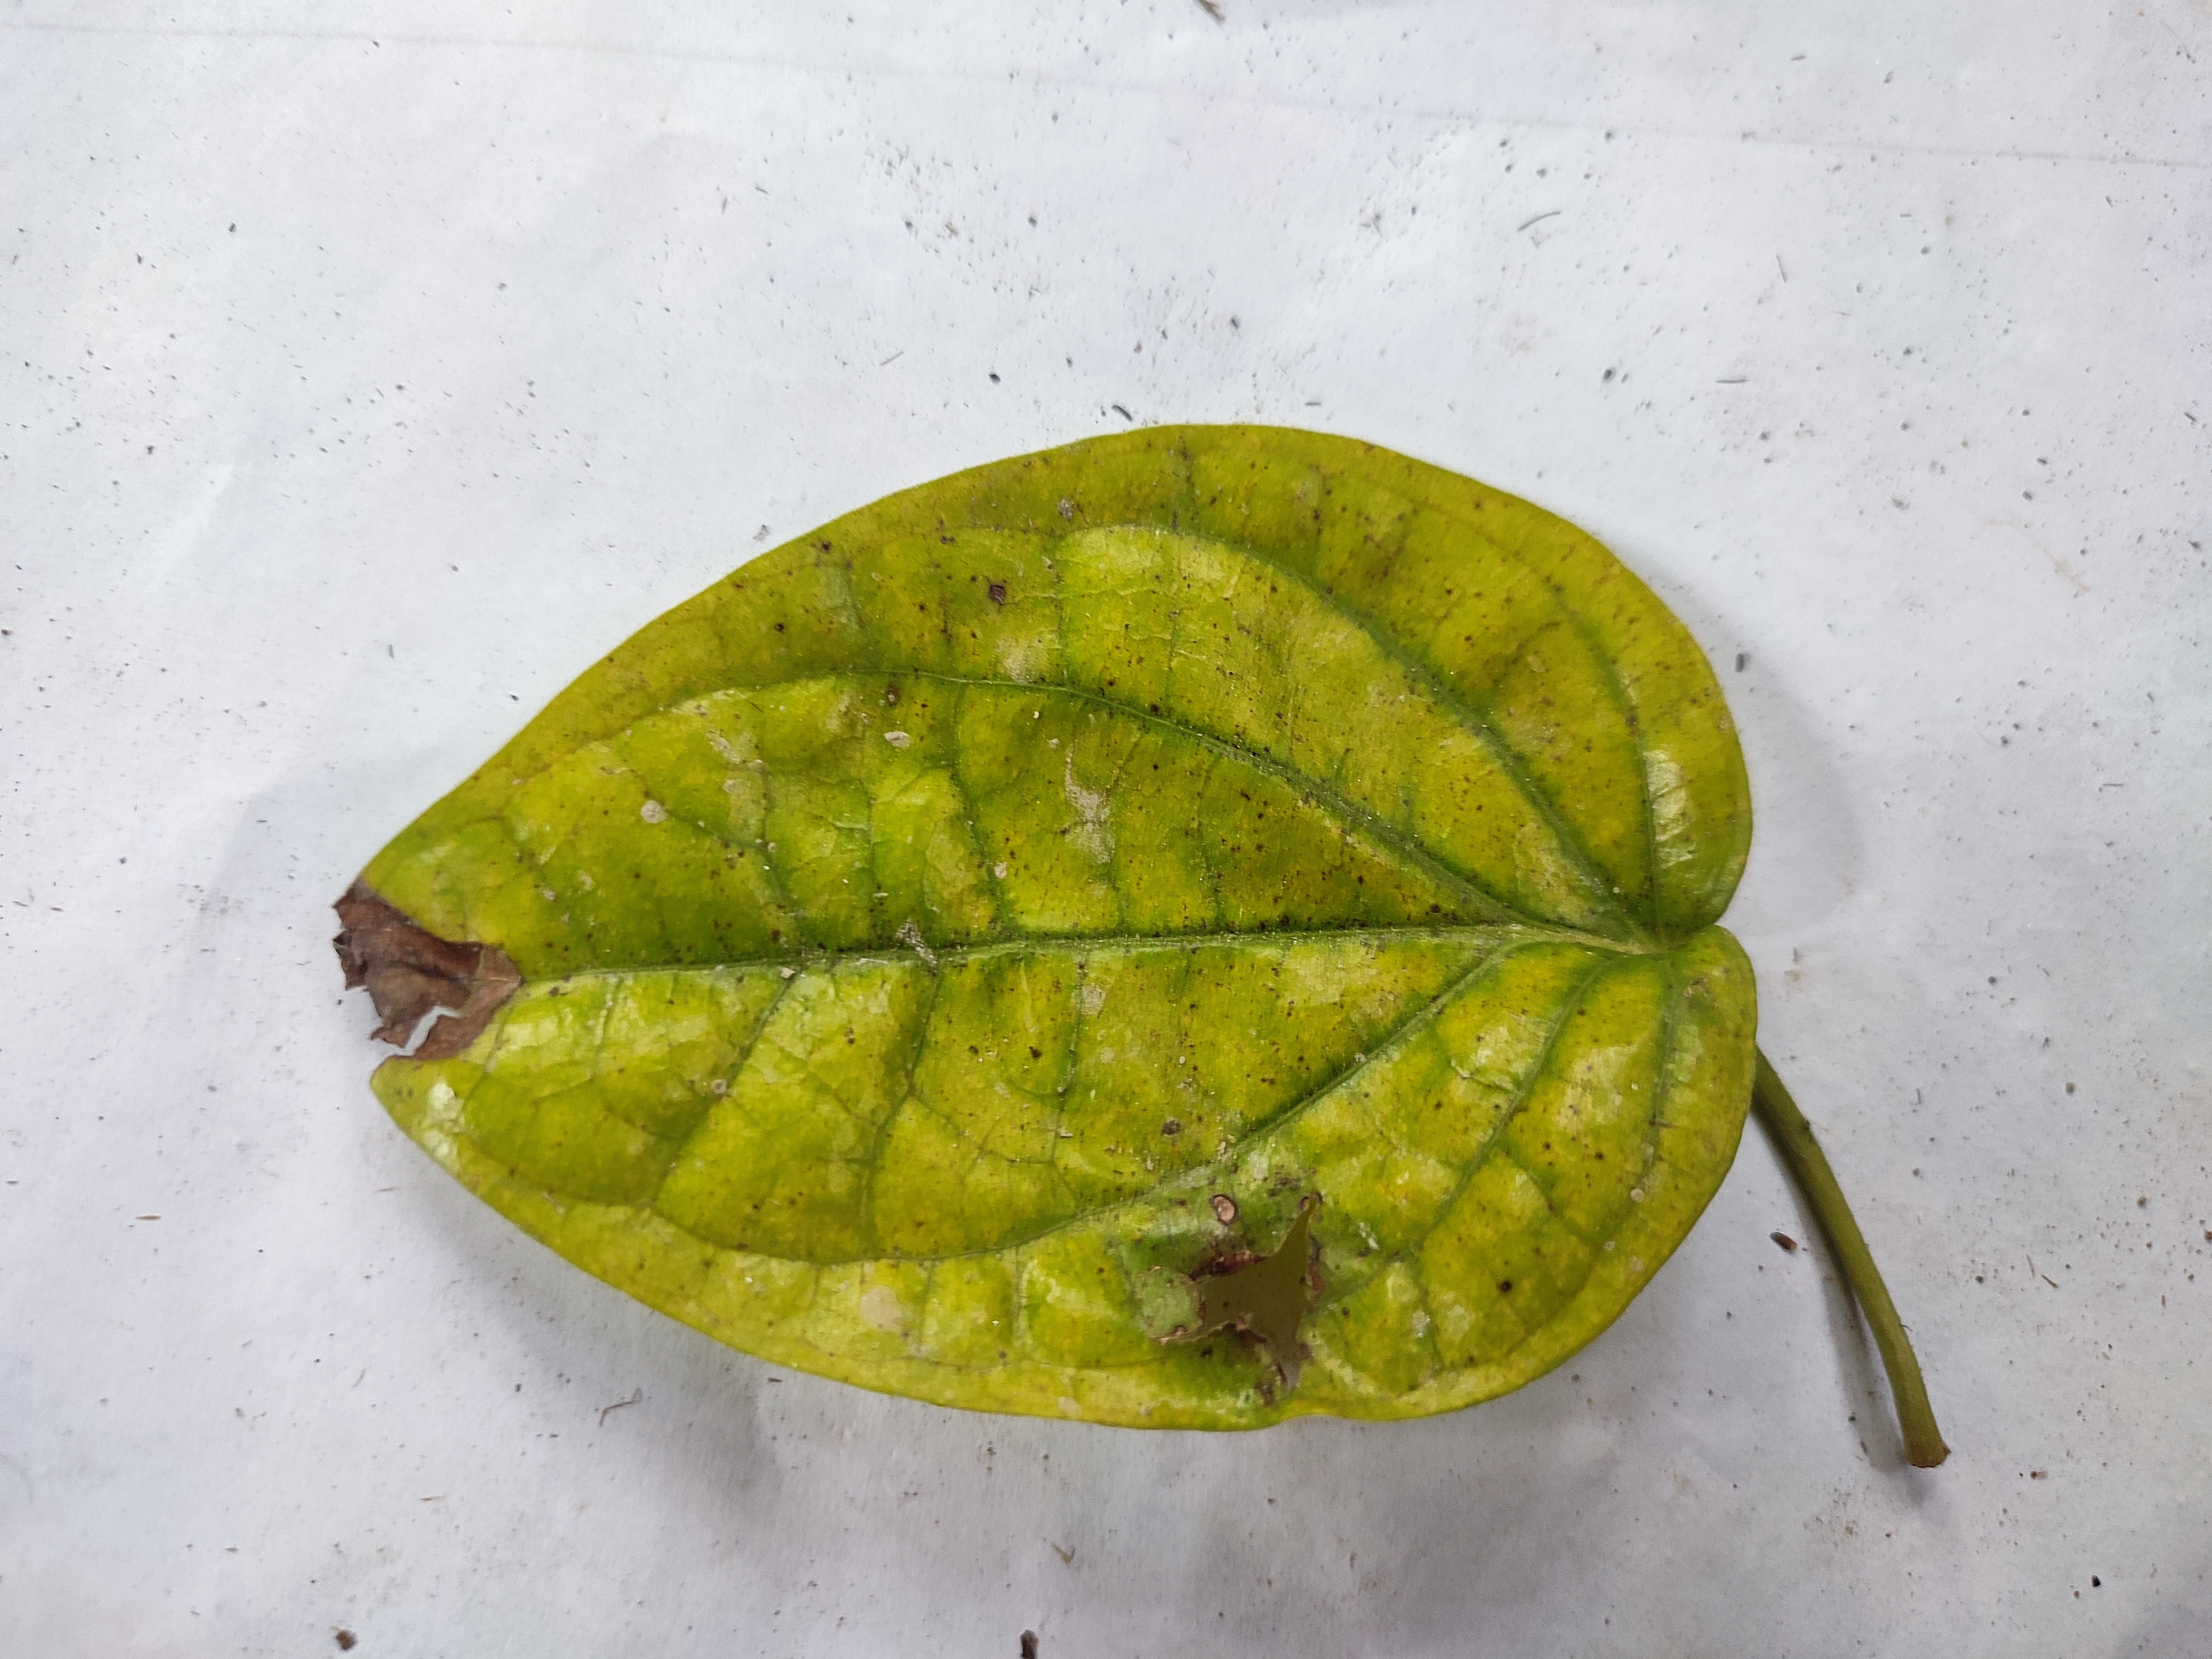
Label: Dried_Leaf